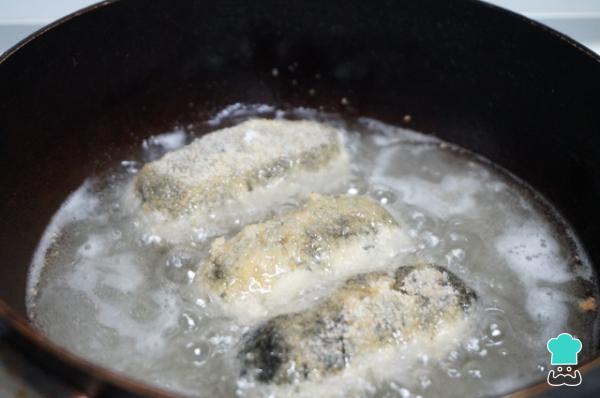
Añade una sartén al fuego con abundante aceite, y, cuando esté caliente, fríe las croquetas. Cuando estén doradas, retira y colócalas en un plato con papel de cocina para que suelten el aceite sobrante.